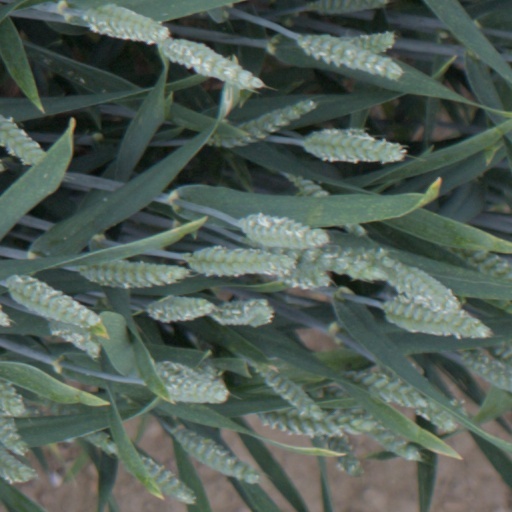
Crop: wheat